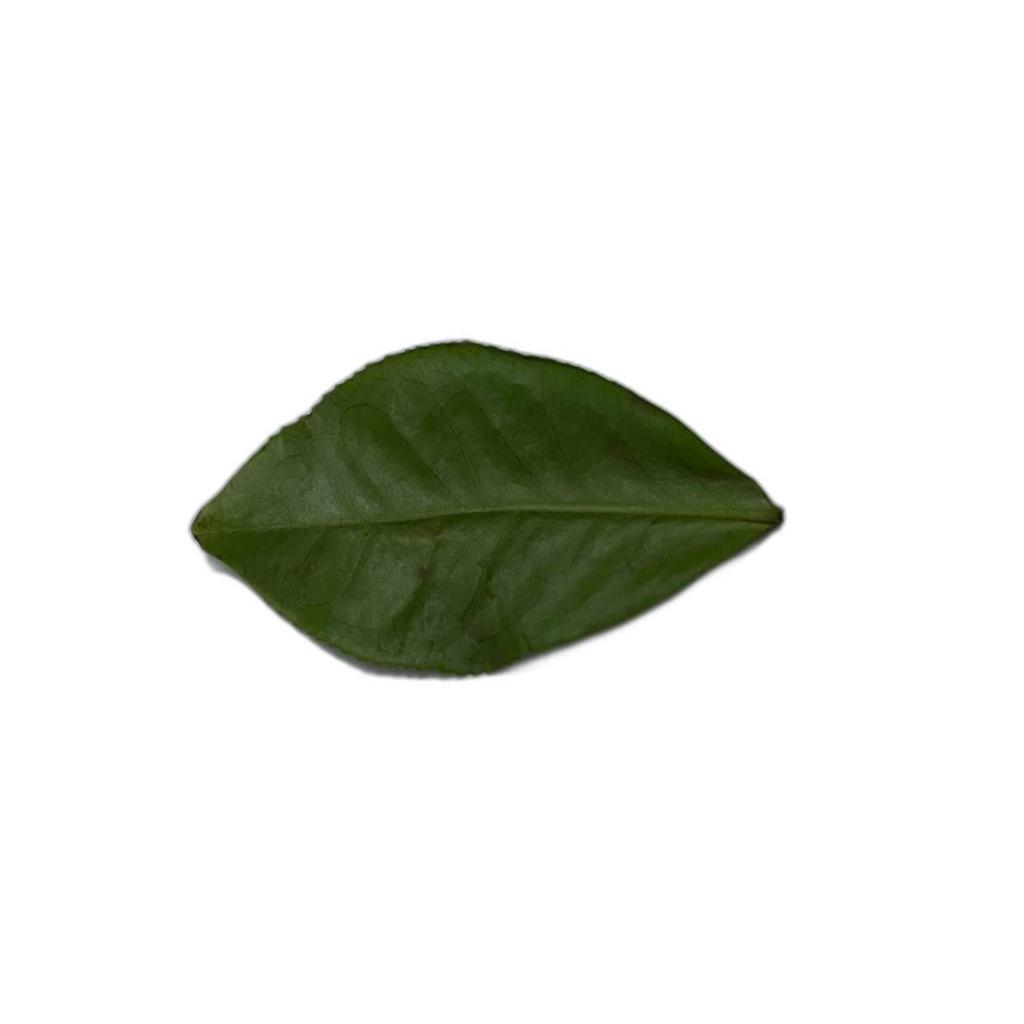
Label: Healthy